Connie Mack

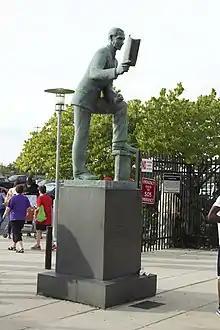
Statue of Mack in South Philadelphia

As that year ended, the A's were dangerously close to bankruptcy. The other American League owners had been concerned for some time about the situation in Philadelphia, since the crowds at Shibe Park had dwindled to the point that visiting teams could not meet their expenses for traveling there. Prior in 1951, Buffalo based businessman and Sportservice owner Louis Jacobs gave Mack a loan of $250,000.00 with no interest to keep the Athletics from having financial difficulty. The 1954 A's attracted only 304,000 people, nowhere near enough to break even. The other owners, as well as league president Will Harridge, wanted the Athletics sold off to a new owner. The Yankees in particular lobbied for it to be Chicago businessman Arnold Johnson (1906–1960), who had recently bought both Yankee Stadium as well as Blues Stadium in Kansas City, home to the Yankees' top Triple AAA farm team in the second American Association. Roy and Earle Mack did not want to move the team, but pressure from the Yankees and blowback from several bad business decisions finally moved their hand and they agreed to the sale. A final attempt to sell the A's to Philadelphia car dealer John Crisconi briefly gained Mack's support, but collapsed at the eleventh hour—reportedly due to behind-the-scenes intrigue by the Yankees. When that deal collapsed, a bitter Mack wrote a letter blasting his fellow owners for sinking the Crisconi deal. However, he admitted that he did not have nearly enough money to run the A's in 1955, and conceded that the Johnson deal was the only one with a chance of approval.